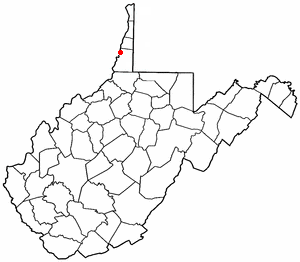
McMechen est une ville américaine située dans le comté de Marshall en Virginie-Occidentale.